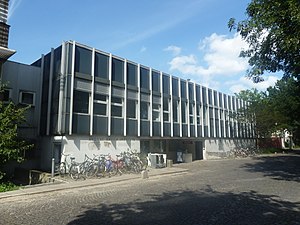
Universitetsparken (København)
August Krogh Instituttet i Universitetsparken.
Universitetsparken er et trekantet område på Nørrebro i København, der med udgangspunkt i Vibenshus Runddel afgrænses af Jagtvej, Tagensvej og Nørre Allé. Området har været underlagt staten siden 1898 og indeholder en koncentration af bygninger tilknyttet Københavns Universitet og Rigshospitalet. Området udgør en central del af Nørre Campus og vil således været præget af forandringer frem til 2020.